Douglas Baulch

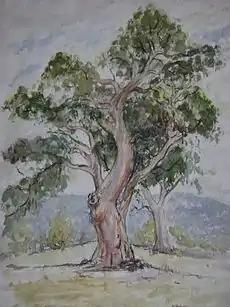
Douglas Baulch: "The Wise Tree - Birrarrung Park" (1962), Private Collection, Brisbane.

By 1961, Baulch had eight children to support and was forced to continue working as a commercial artist with various companies, while pursuing his true interest in his own time. Many of his works at this time included landscapes with small children in the background.